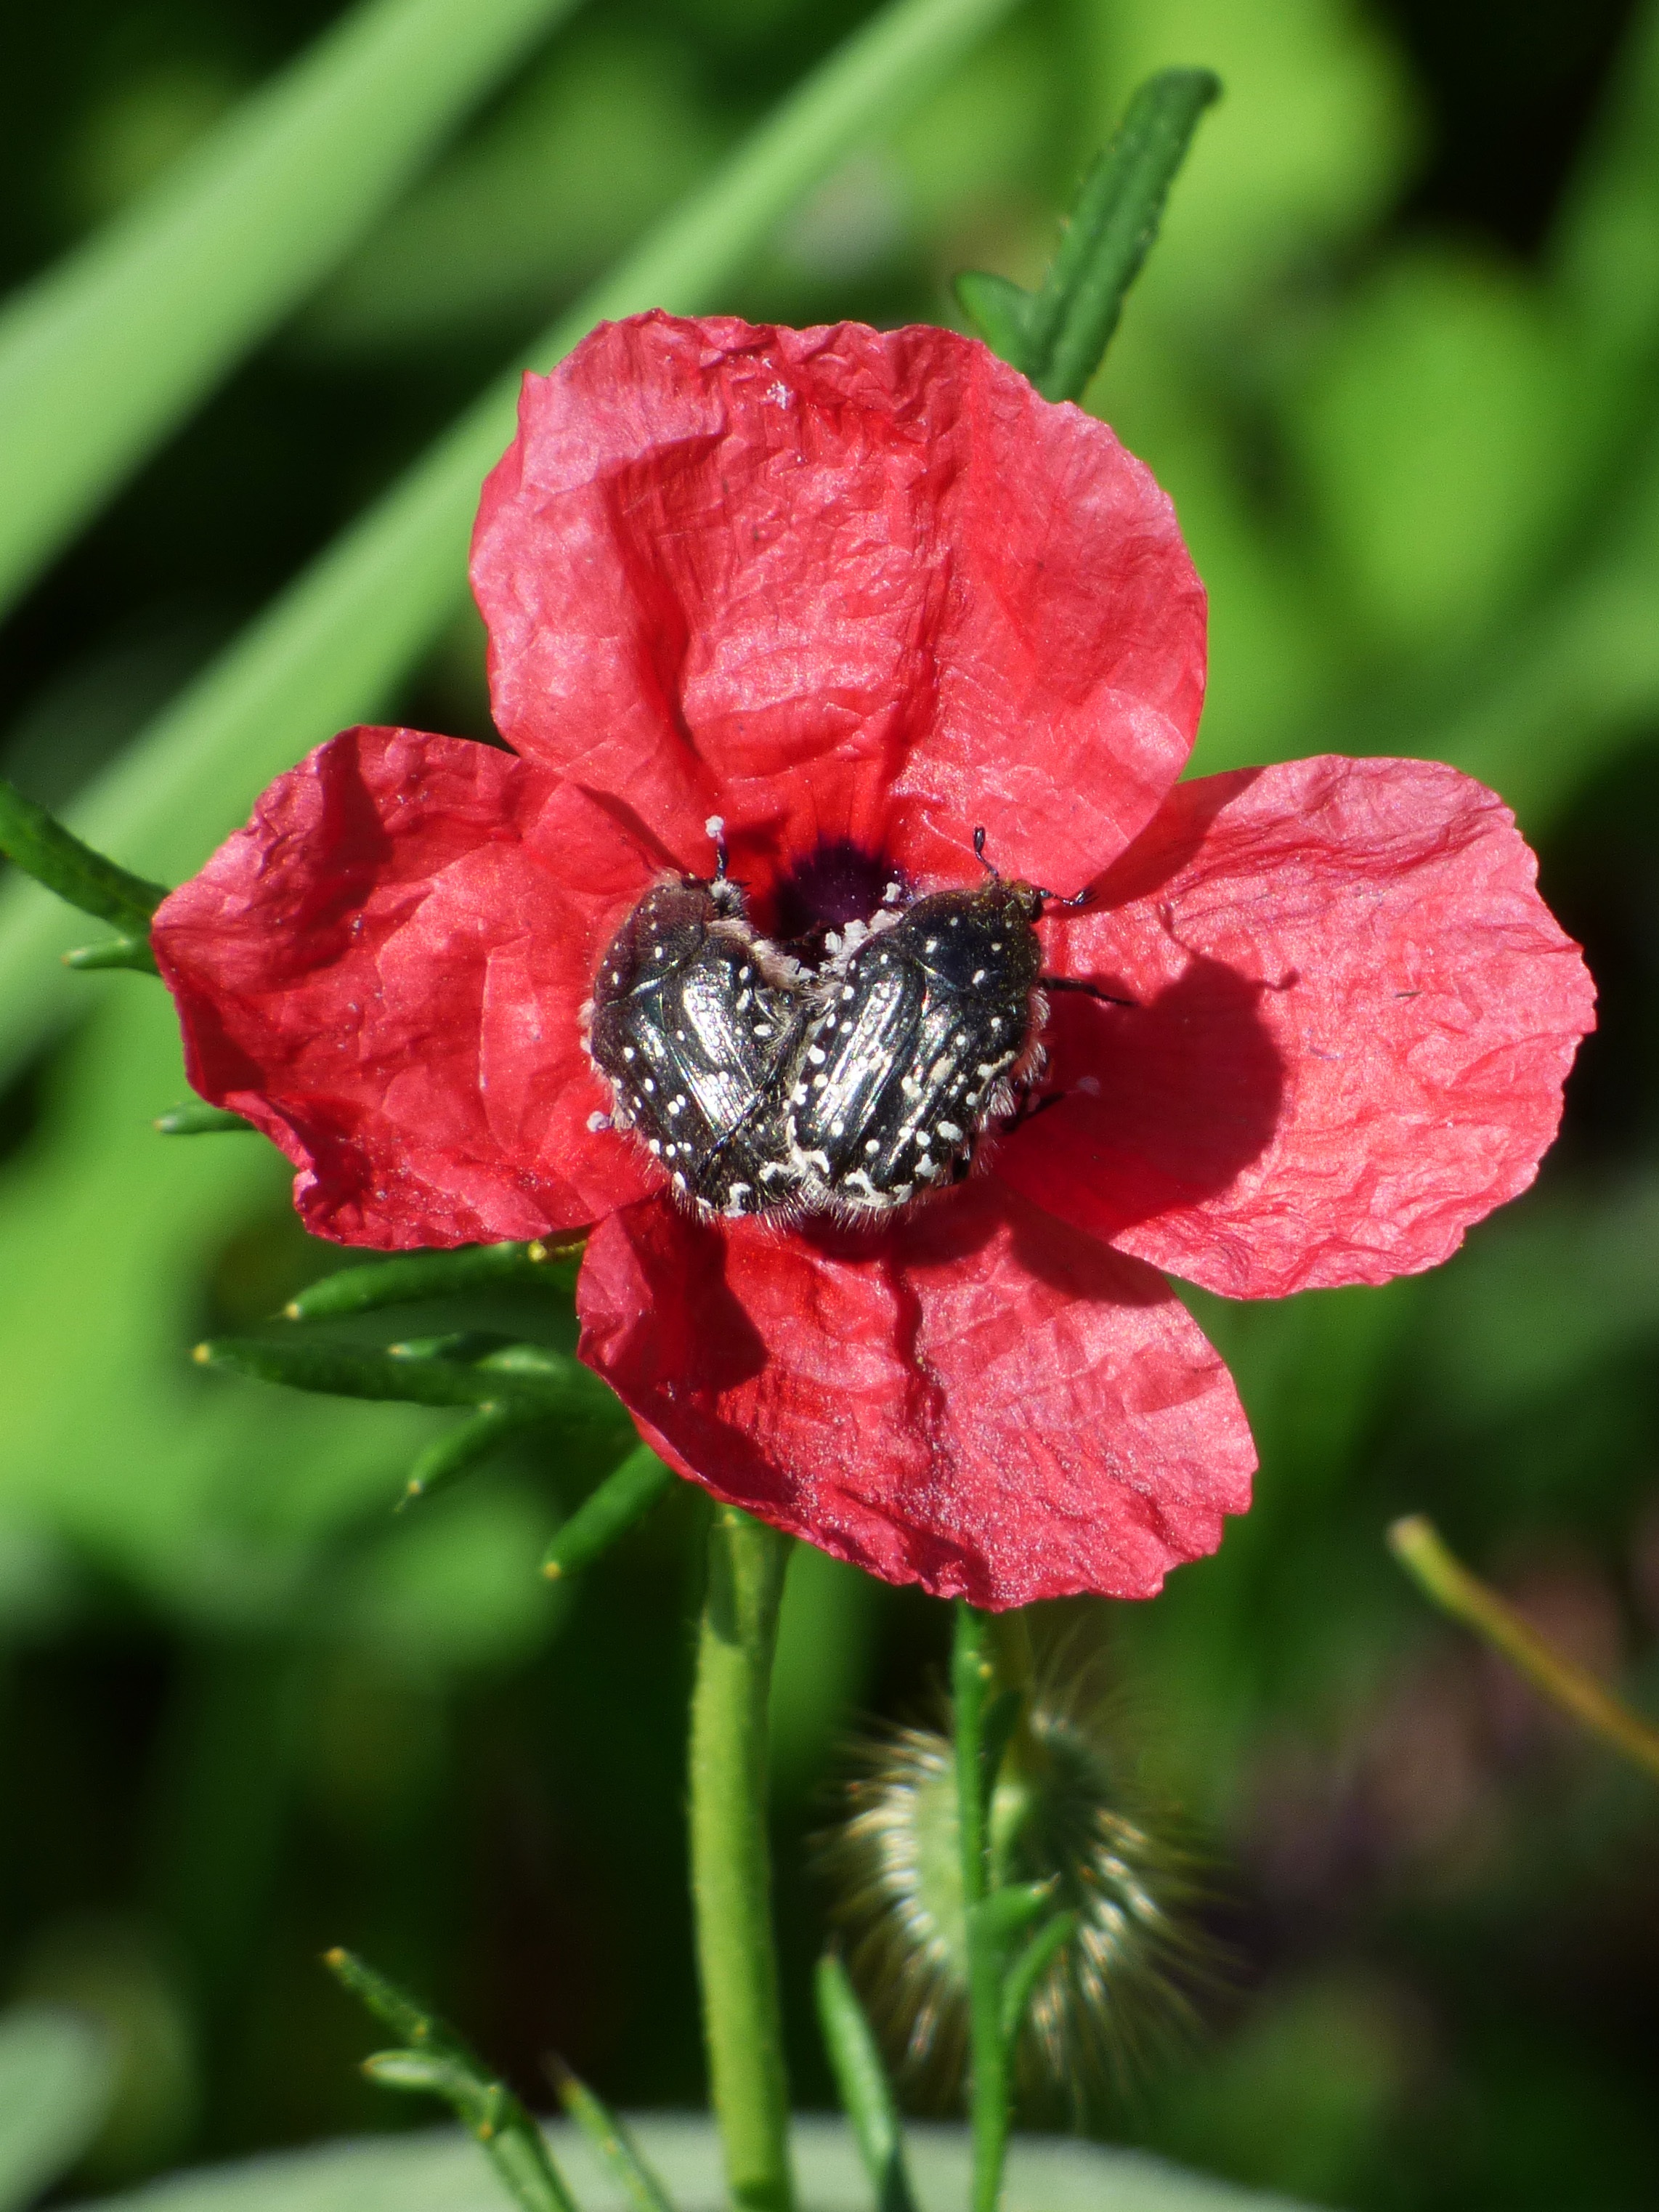
plant, flower, petal, red, flora, wildflower, poppy, coleoptera, macro photography, beetles, flowering plant, oxythyrea funesta, plant stem, land plant, papaver hybridum, sad poppy, beetles hairy